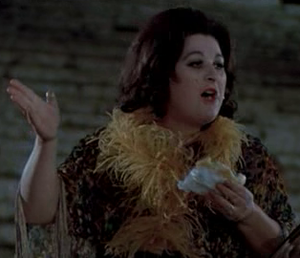
Rossana Di Lorenzo, née le 4 mars 1938 à Rome dans la région du Latium en Italie, est une actrice italienne.